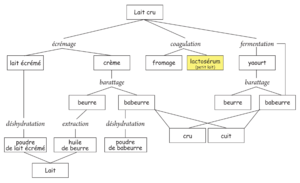
schéma de la production de lactosérum (dit petit-lait)
Le lactosérum, également appelé petit-lait ou sérum, est la partie liquide residuelle de la coagulation du lait. Le lactosérum est un liquide jaune-verdâtre, composé d'environ 94 % d'eau, de sucre, de protéines et de très peu de matières grasses.